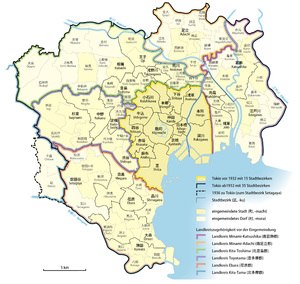
Tokyo By
Administrativt kort over "Stortokyo" (大東京 Dai-Tōkyō), med sammenlægningen af 82 kommuner til Tokyo City i 1932 og to mindre sammenlægninger i 1936
Tokyo By var en by og kommune i Japan. Den var en del af Tokyo-fu og eksisterede fra 1. maj 1889 og indtil sammenlægningen med Tokyo-præfekturet 1. juli 1943.